Austin B. Garretson

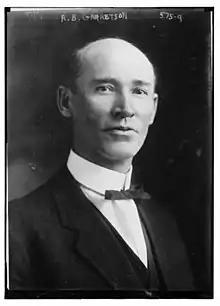

Austin Bruce Garretson (4 September 1856 – 27 February 1931) was an American labor leader who was head of the Order of Railway Conductors from 1906 to 1919.